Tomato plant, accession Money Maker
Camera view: tilt-top (135 deg); turntable rotation: 210 degrees
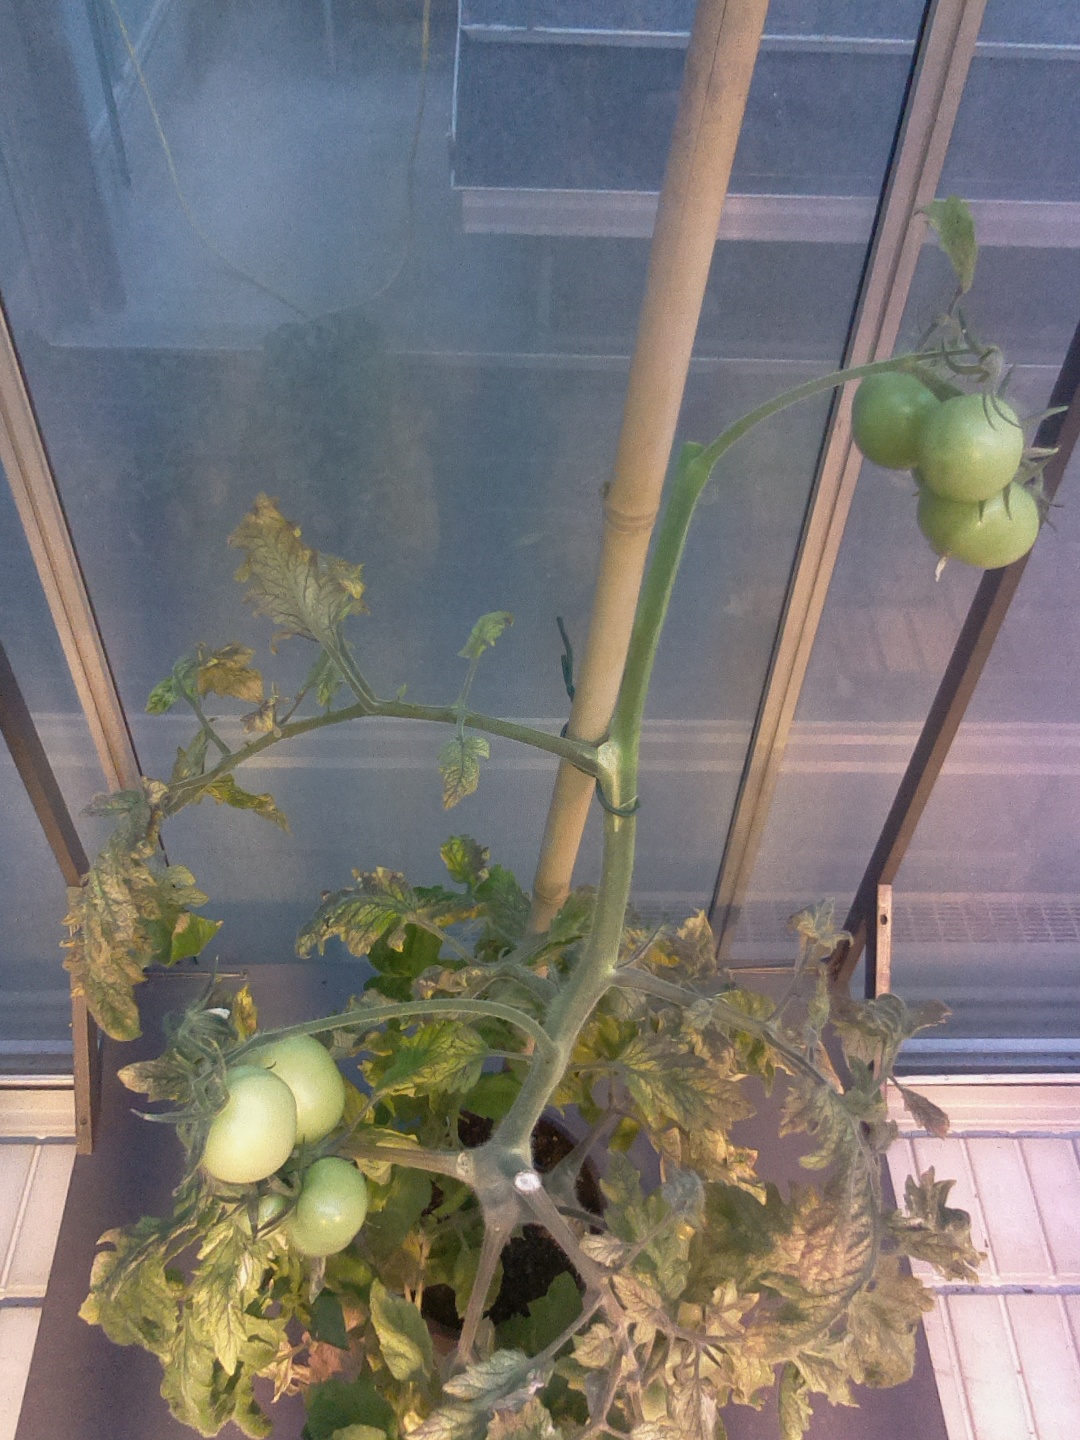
BBCH growth stage 79: 90% -100% of final fruit size